Charles R. McCormick Lumber Company

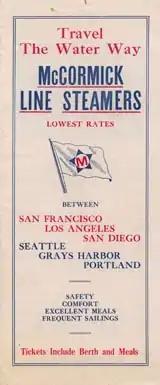
McCormick Steamship Company brochure from 1919

Charles R. McCormick Lumber Company was an American lumber company founded in 1908 by Charles R. McCormick in San Francisco, California. The company maintained lumber operations for a time in Oregon, California, and in Washington State, where it also owned a logging railroad. A related concern, the McCormick Steamship Company owned or operated a large number of ocean-going steamships.